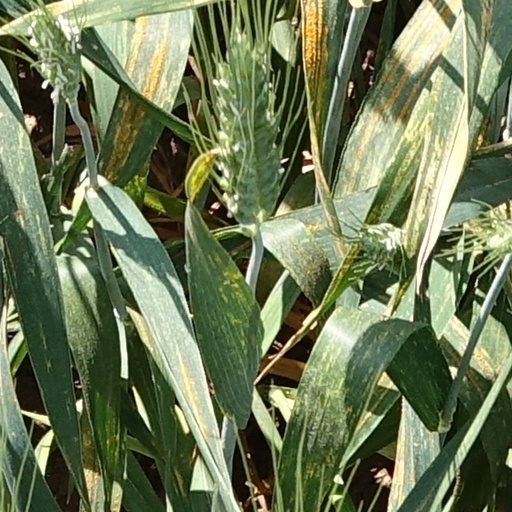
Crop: wheat